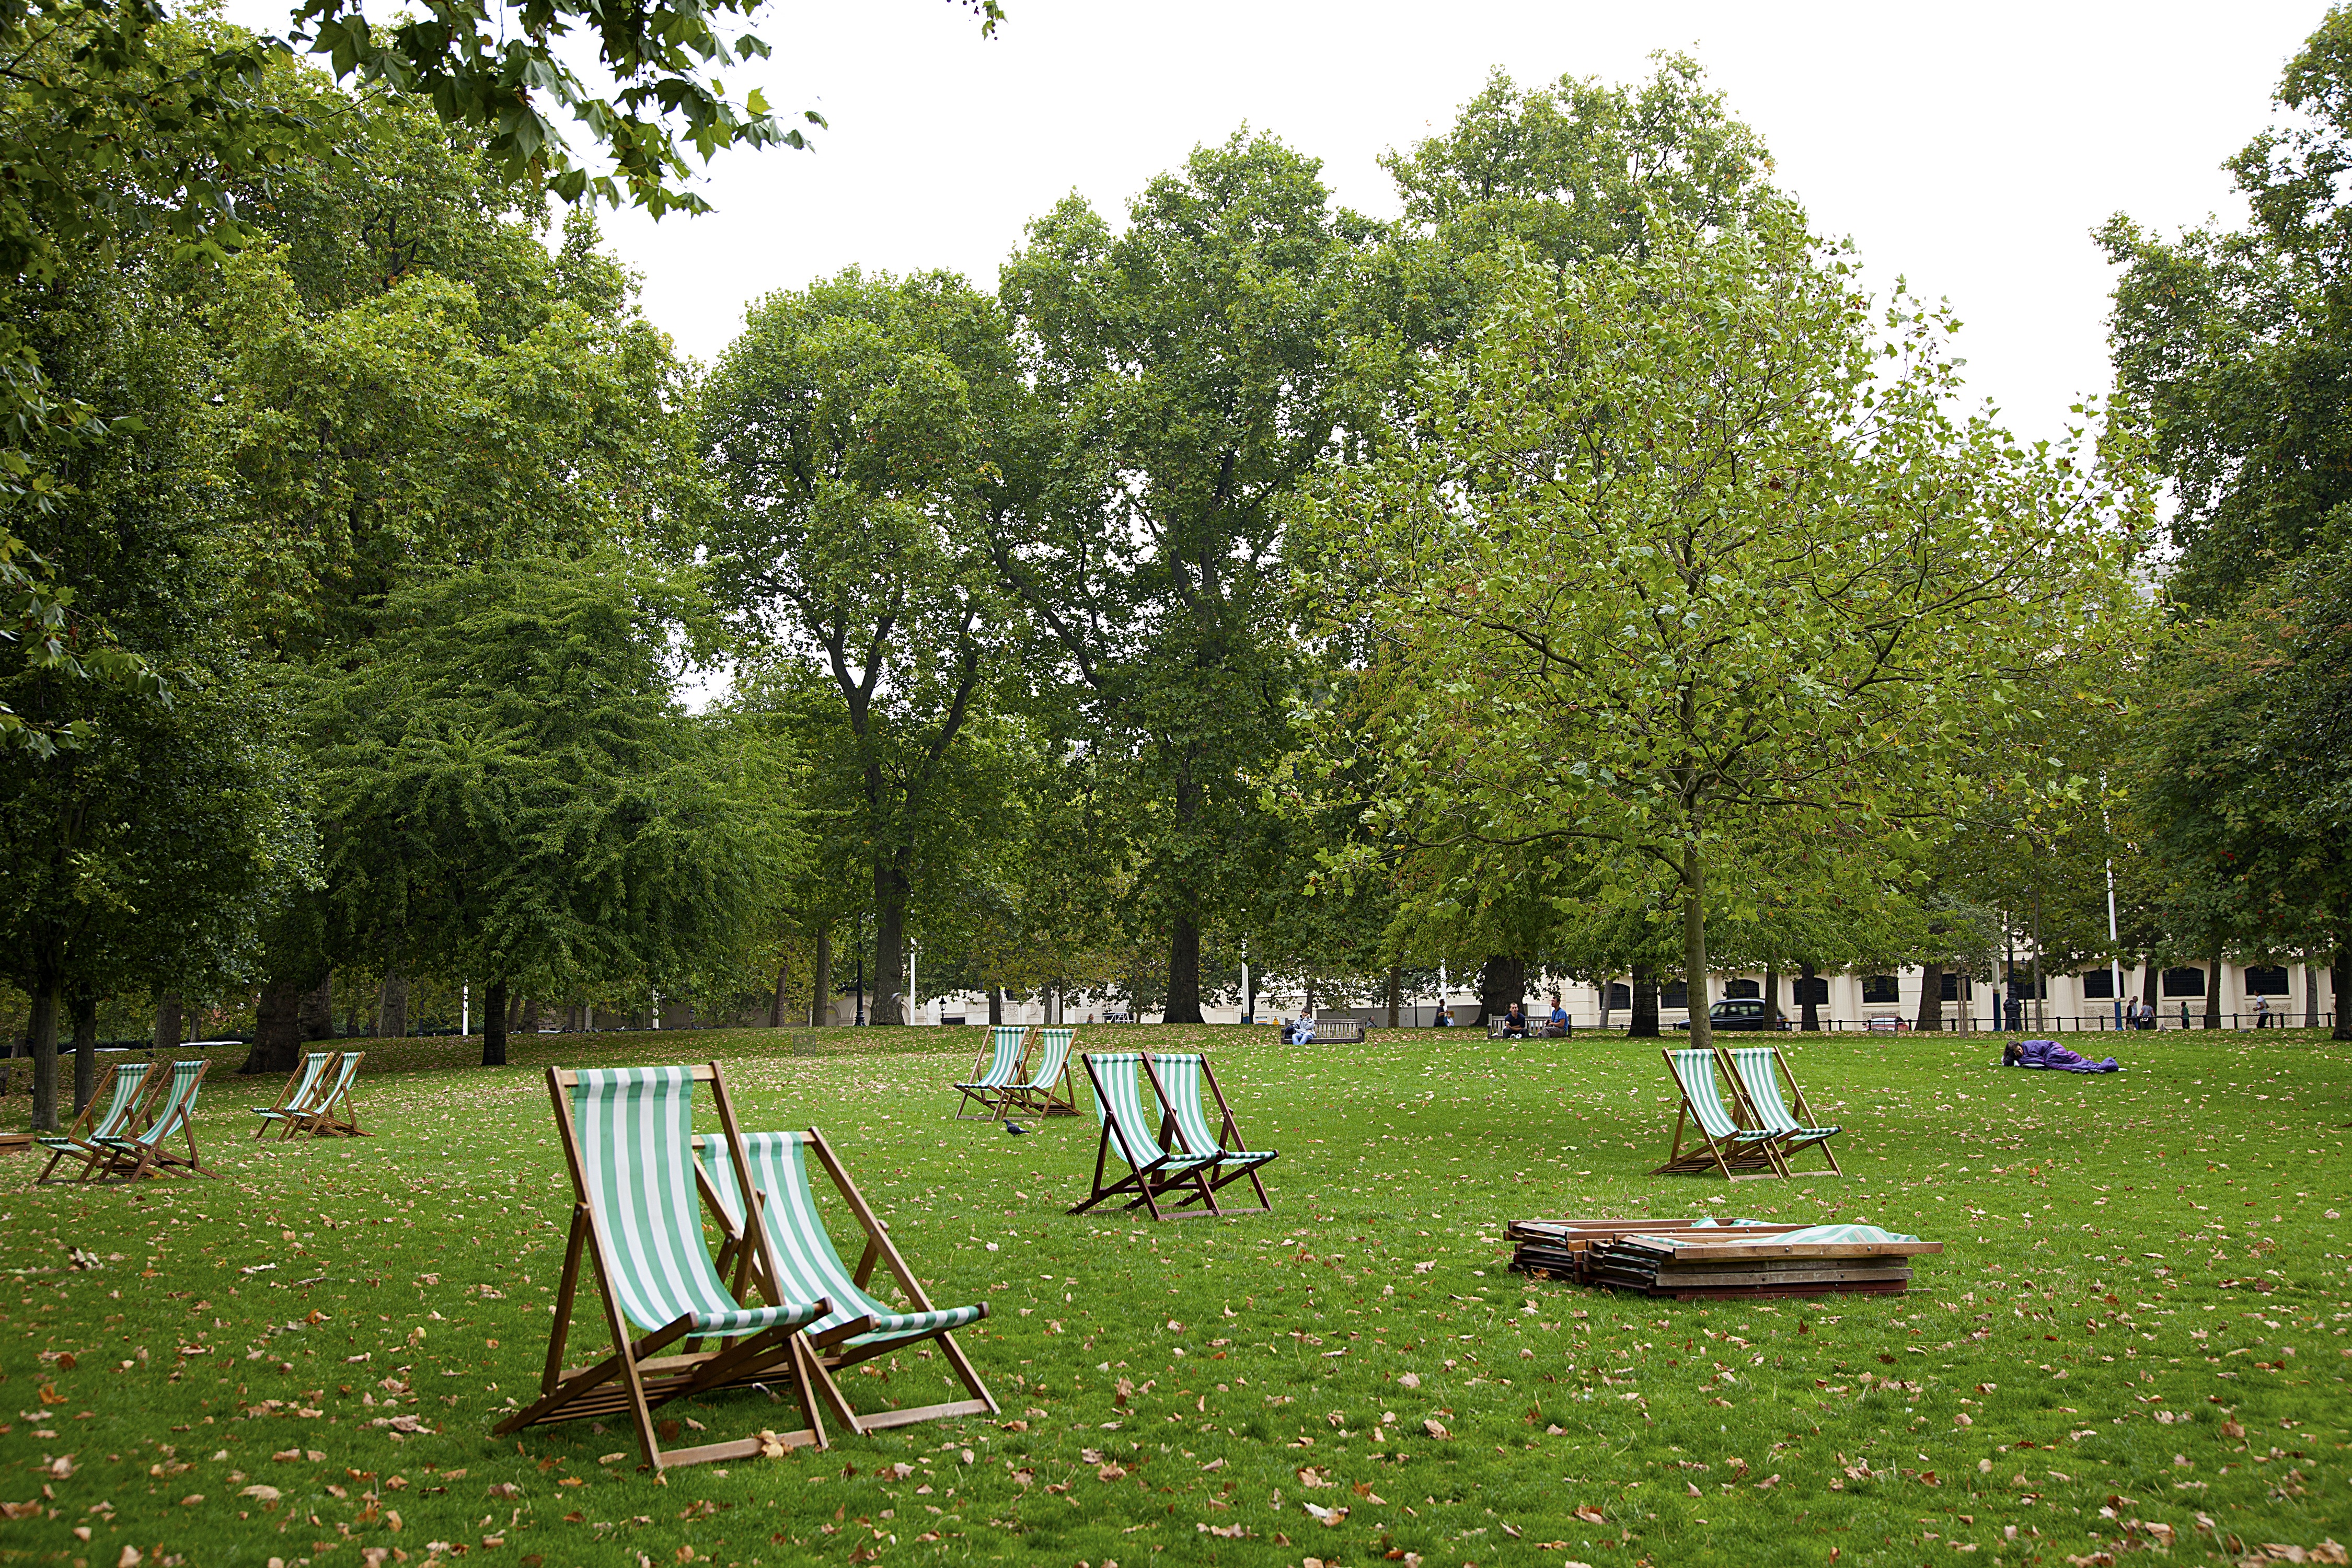
grass, lawn, meadow, chair, green, park, backyard, empty, garden, camping, lifestyle, leisure, trees, relaxation, woodland, comfortable, deck chairs